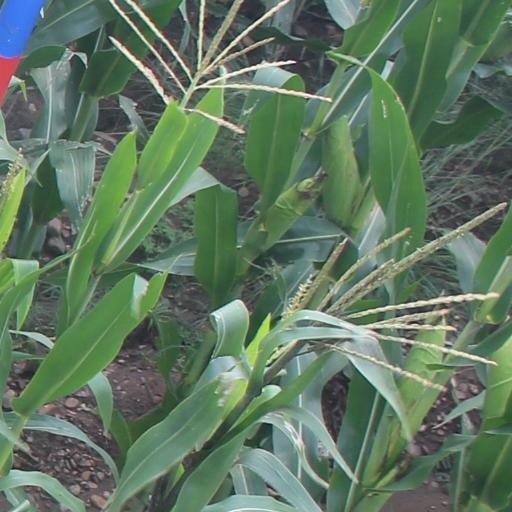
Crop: maize; corn